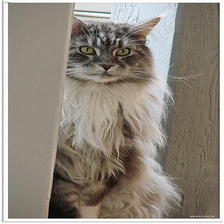
Species: cat
Breed: Maine Coon